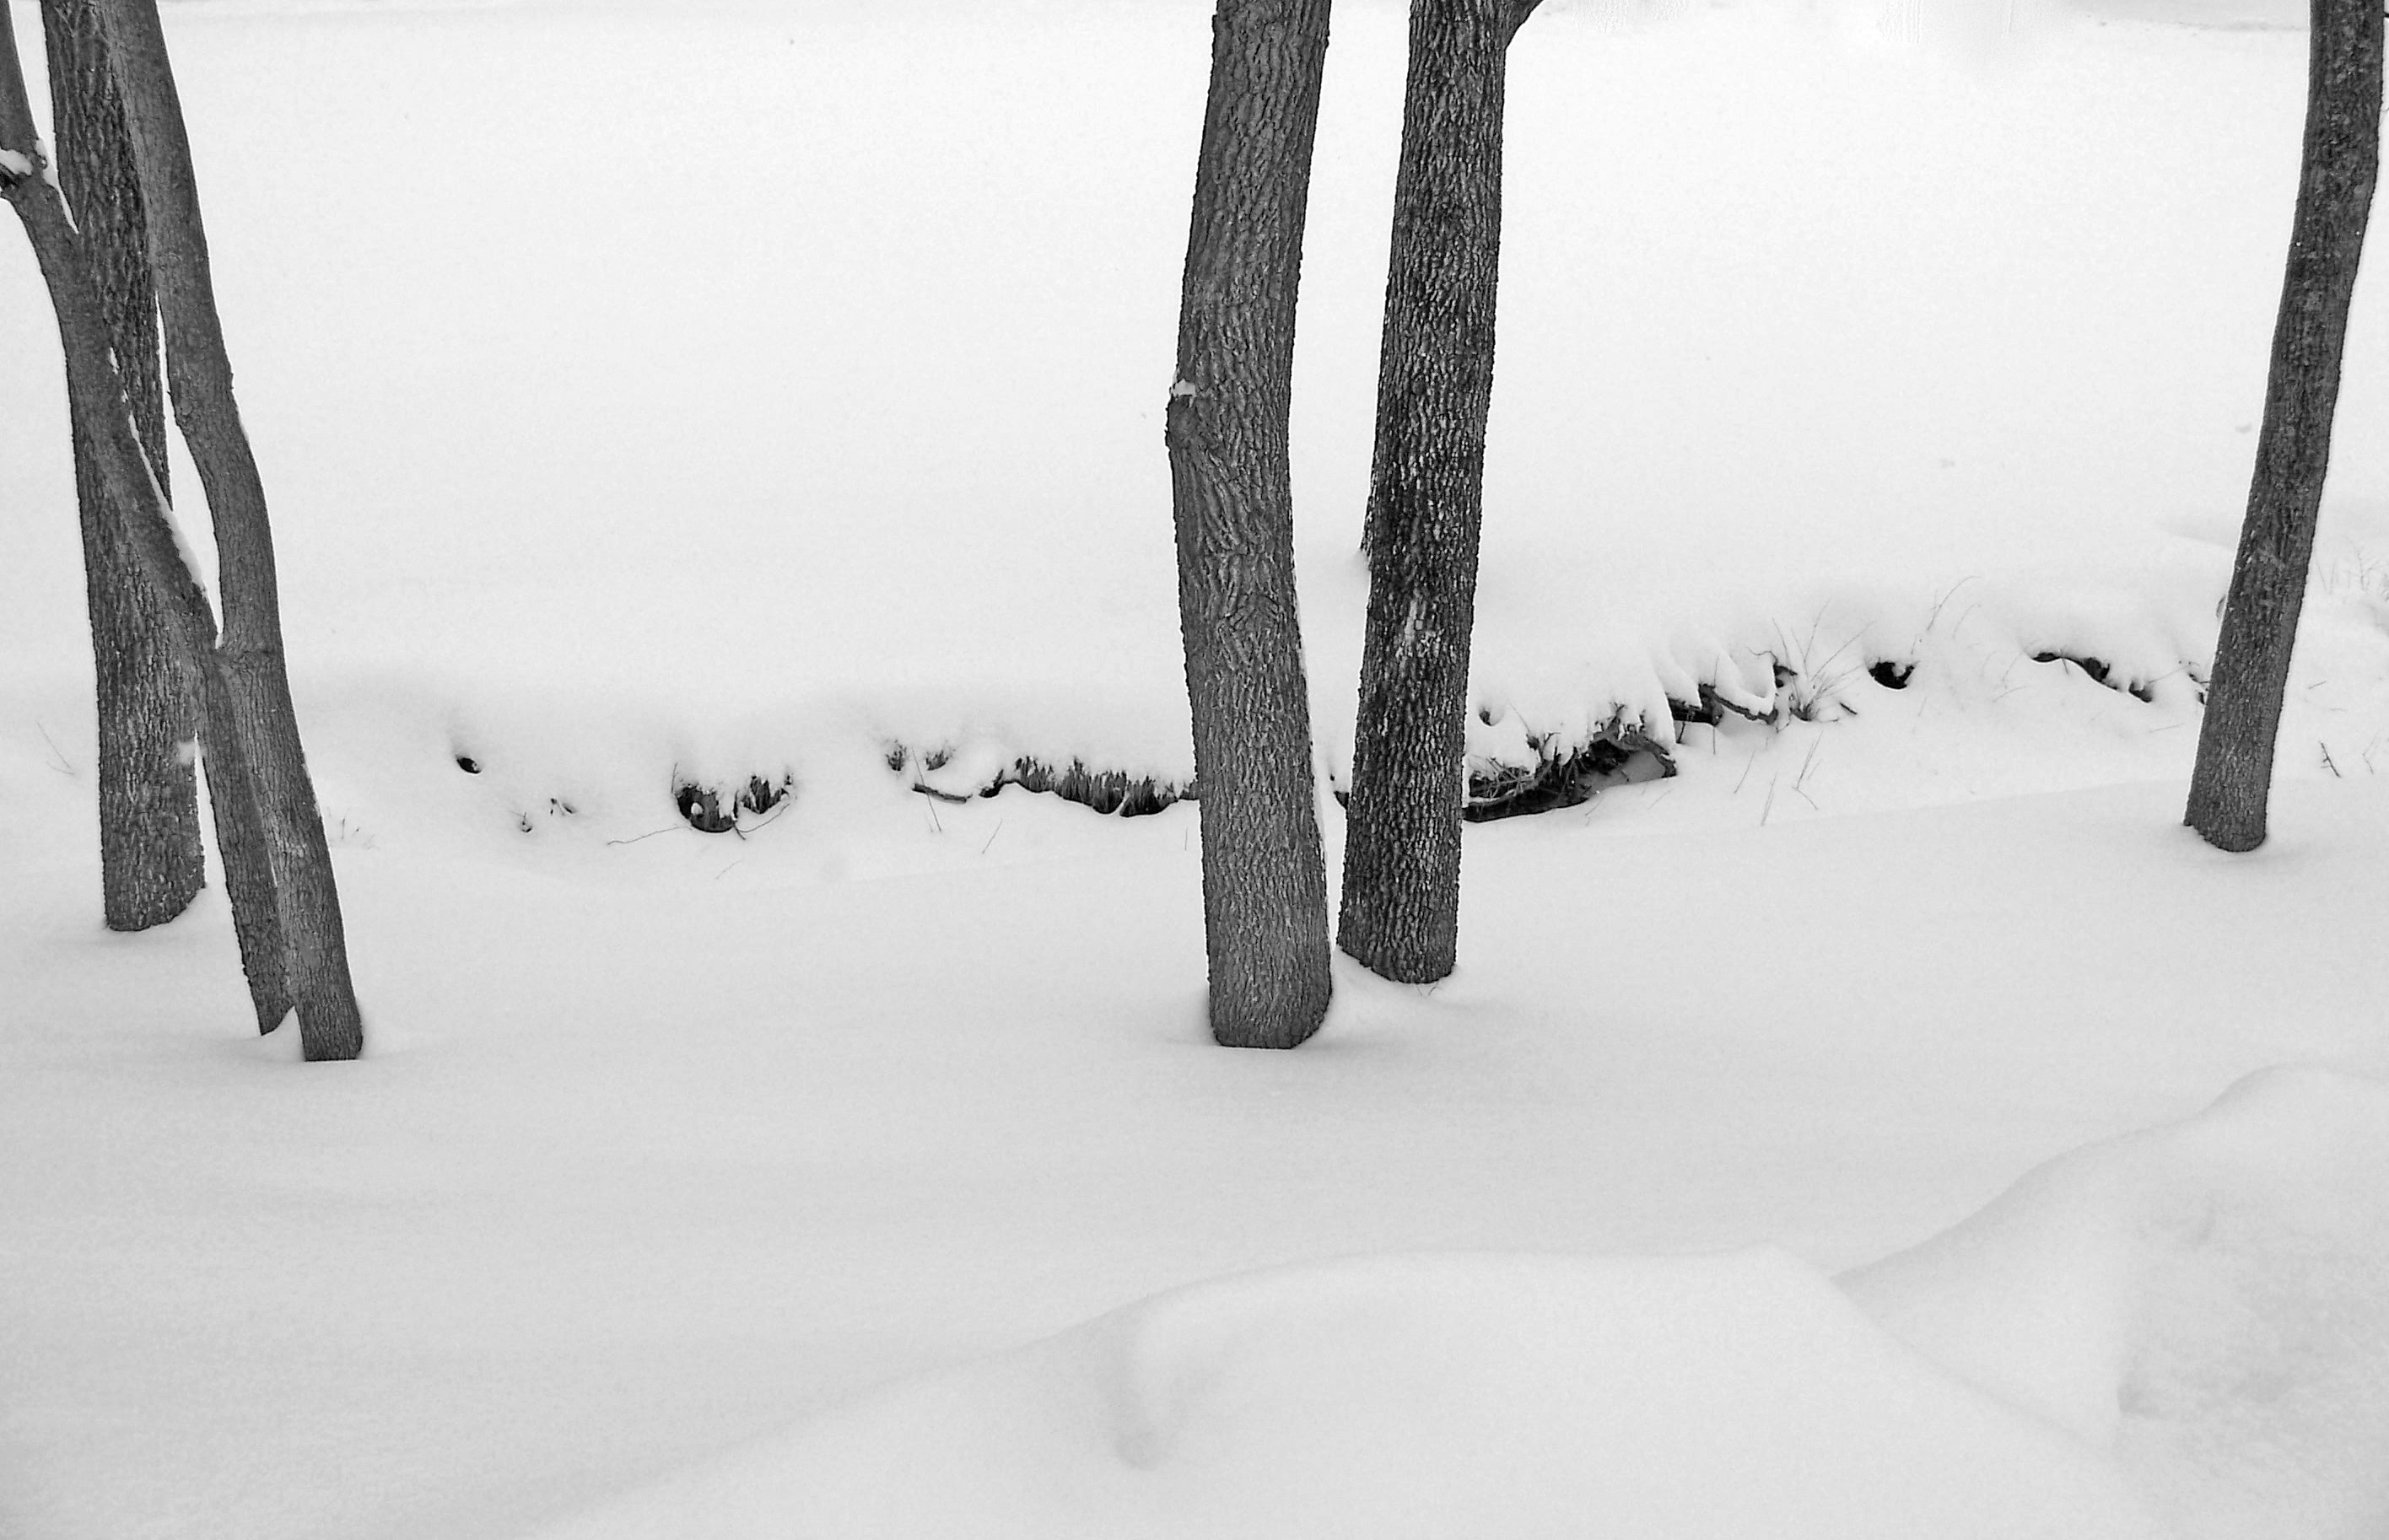
landscape, water, forest, outdoor, creek, wilderness, branch, snow, cold, winter, black and white, white, country, environment, stream, rural, scenic, weather, snowy, monochrome, season, trees, outdoors, woods, drawing, blizzard, december, january, freezing, monochrome photography, winter storm